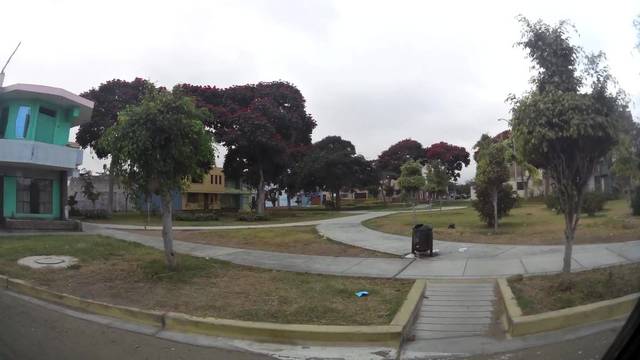
Region: Peru
Coordinates: -8.101, -79.028